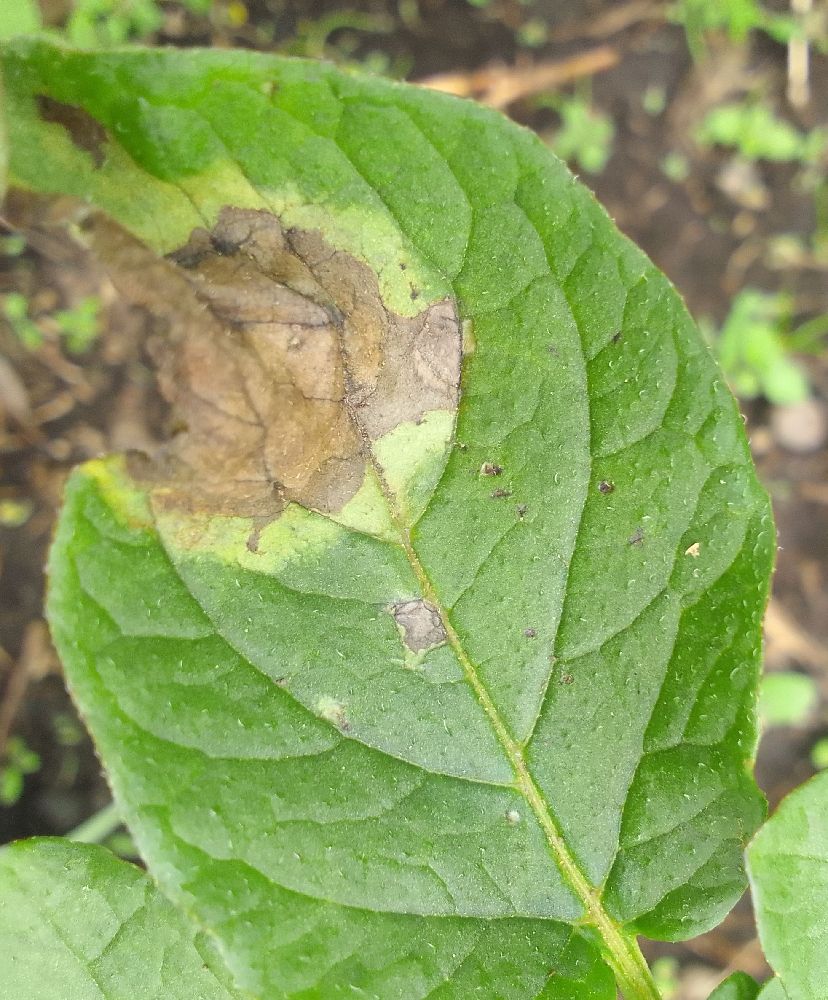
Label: Late blight